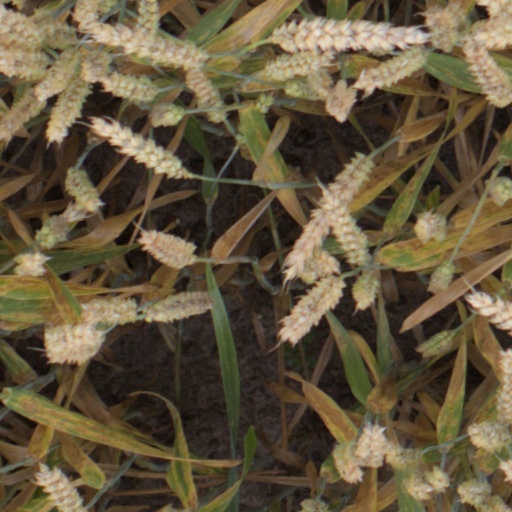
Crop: wheat